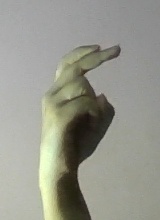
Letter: zay